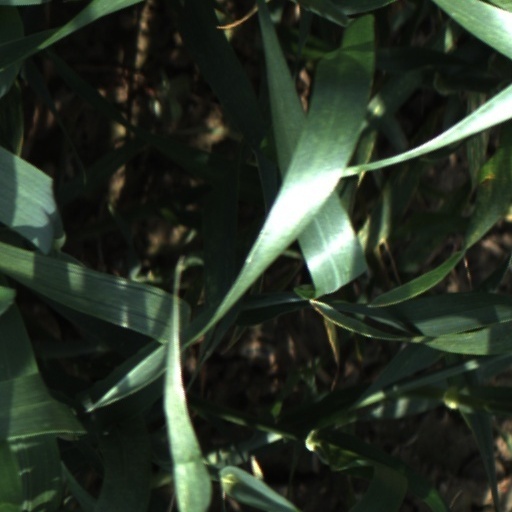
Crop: wheat